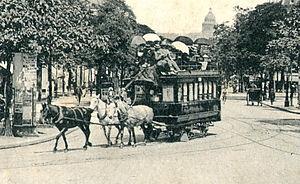
Détail d'une carte postale ancienne éditée par GI, N° 632PARIS
L’ancien tramway d'Île-de-France désigne le premier réseau de tramway qu'a connu l'actuelle région Île-de-France.
La Compagnie générale des omnibus est constituée en 1855 par fusion de plusieurs compagnies de transports urbains parisiens, sur la pression des autorités de l'époque soucieuses d'organiser le transport public de voyageurs à Paris.
L'avenue des Gobelins est une voie des 13ᵉ et 5ᵉ arrondissements de Paris.